Yellow River Cantata

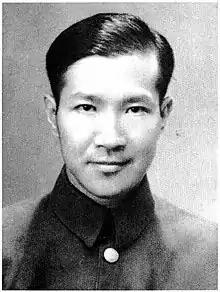
Xian Xinghai, the composer of "Yellow River Cantata"

The "Yellow River Cantata" laid the ground for Chinese contemporary large-scaled vocal music composition. In the late 1960s, it was adapted into a piano concerto entitled the "Yellow River Piano Concerto" by the pianist Yin Chengzong. This arrangement, together with the violin concerto "Liang Zhu" by He Zhanhao and Chen Gang, are the two best internationally known musical works that combined source materials that are purely Chinese with Western music methodology.